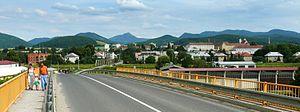
Ilava est une ville de région de Trenčín en nord-ouest de Slovaquie. Sa population s'élevait à 5 483 habitants en 2013.